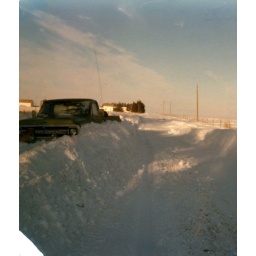
Glen Wirka's truck stuck near the James Wirka farm. Ed Simanek's farm house is in the background. March, 1978.